Dead Trigger (film)

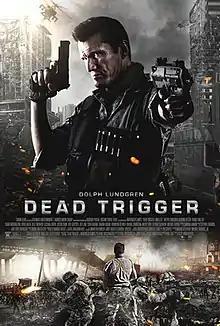
Theatrical release poster

Dead Trigger is a 2017 American science fiction action horror film directed by Mike Cuff and Scott Windhauser, who were also both writers with Heinz Treschnitzer. The film is based on the mobile game of the same name. The film stars Dolph Lundgren, Autumn Reeser, Brooke Johnston, Chris Galya, Romeo Miller and Isaiah Washington.